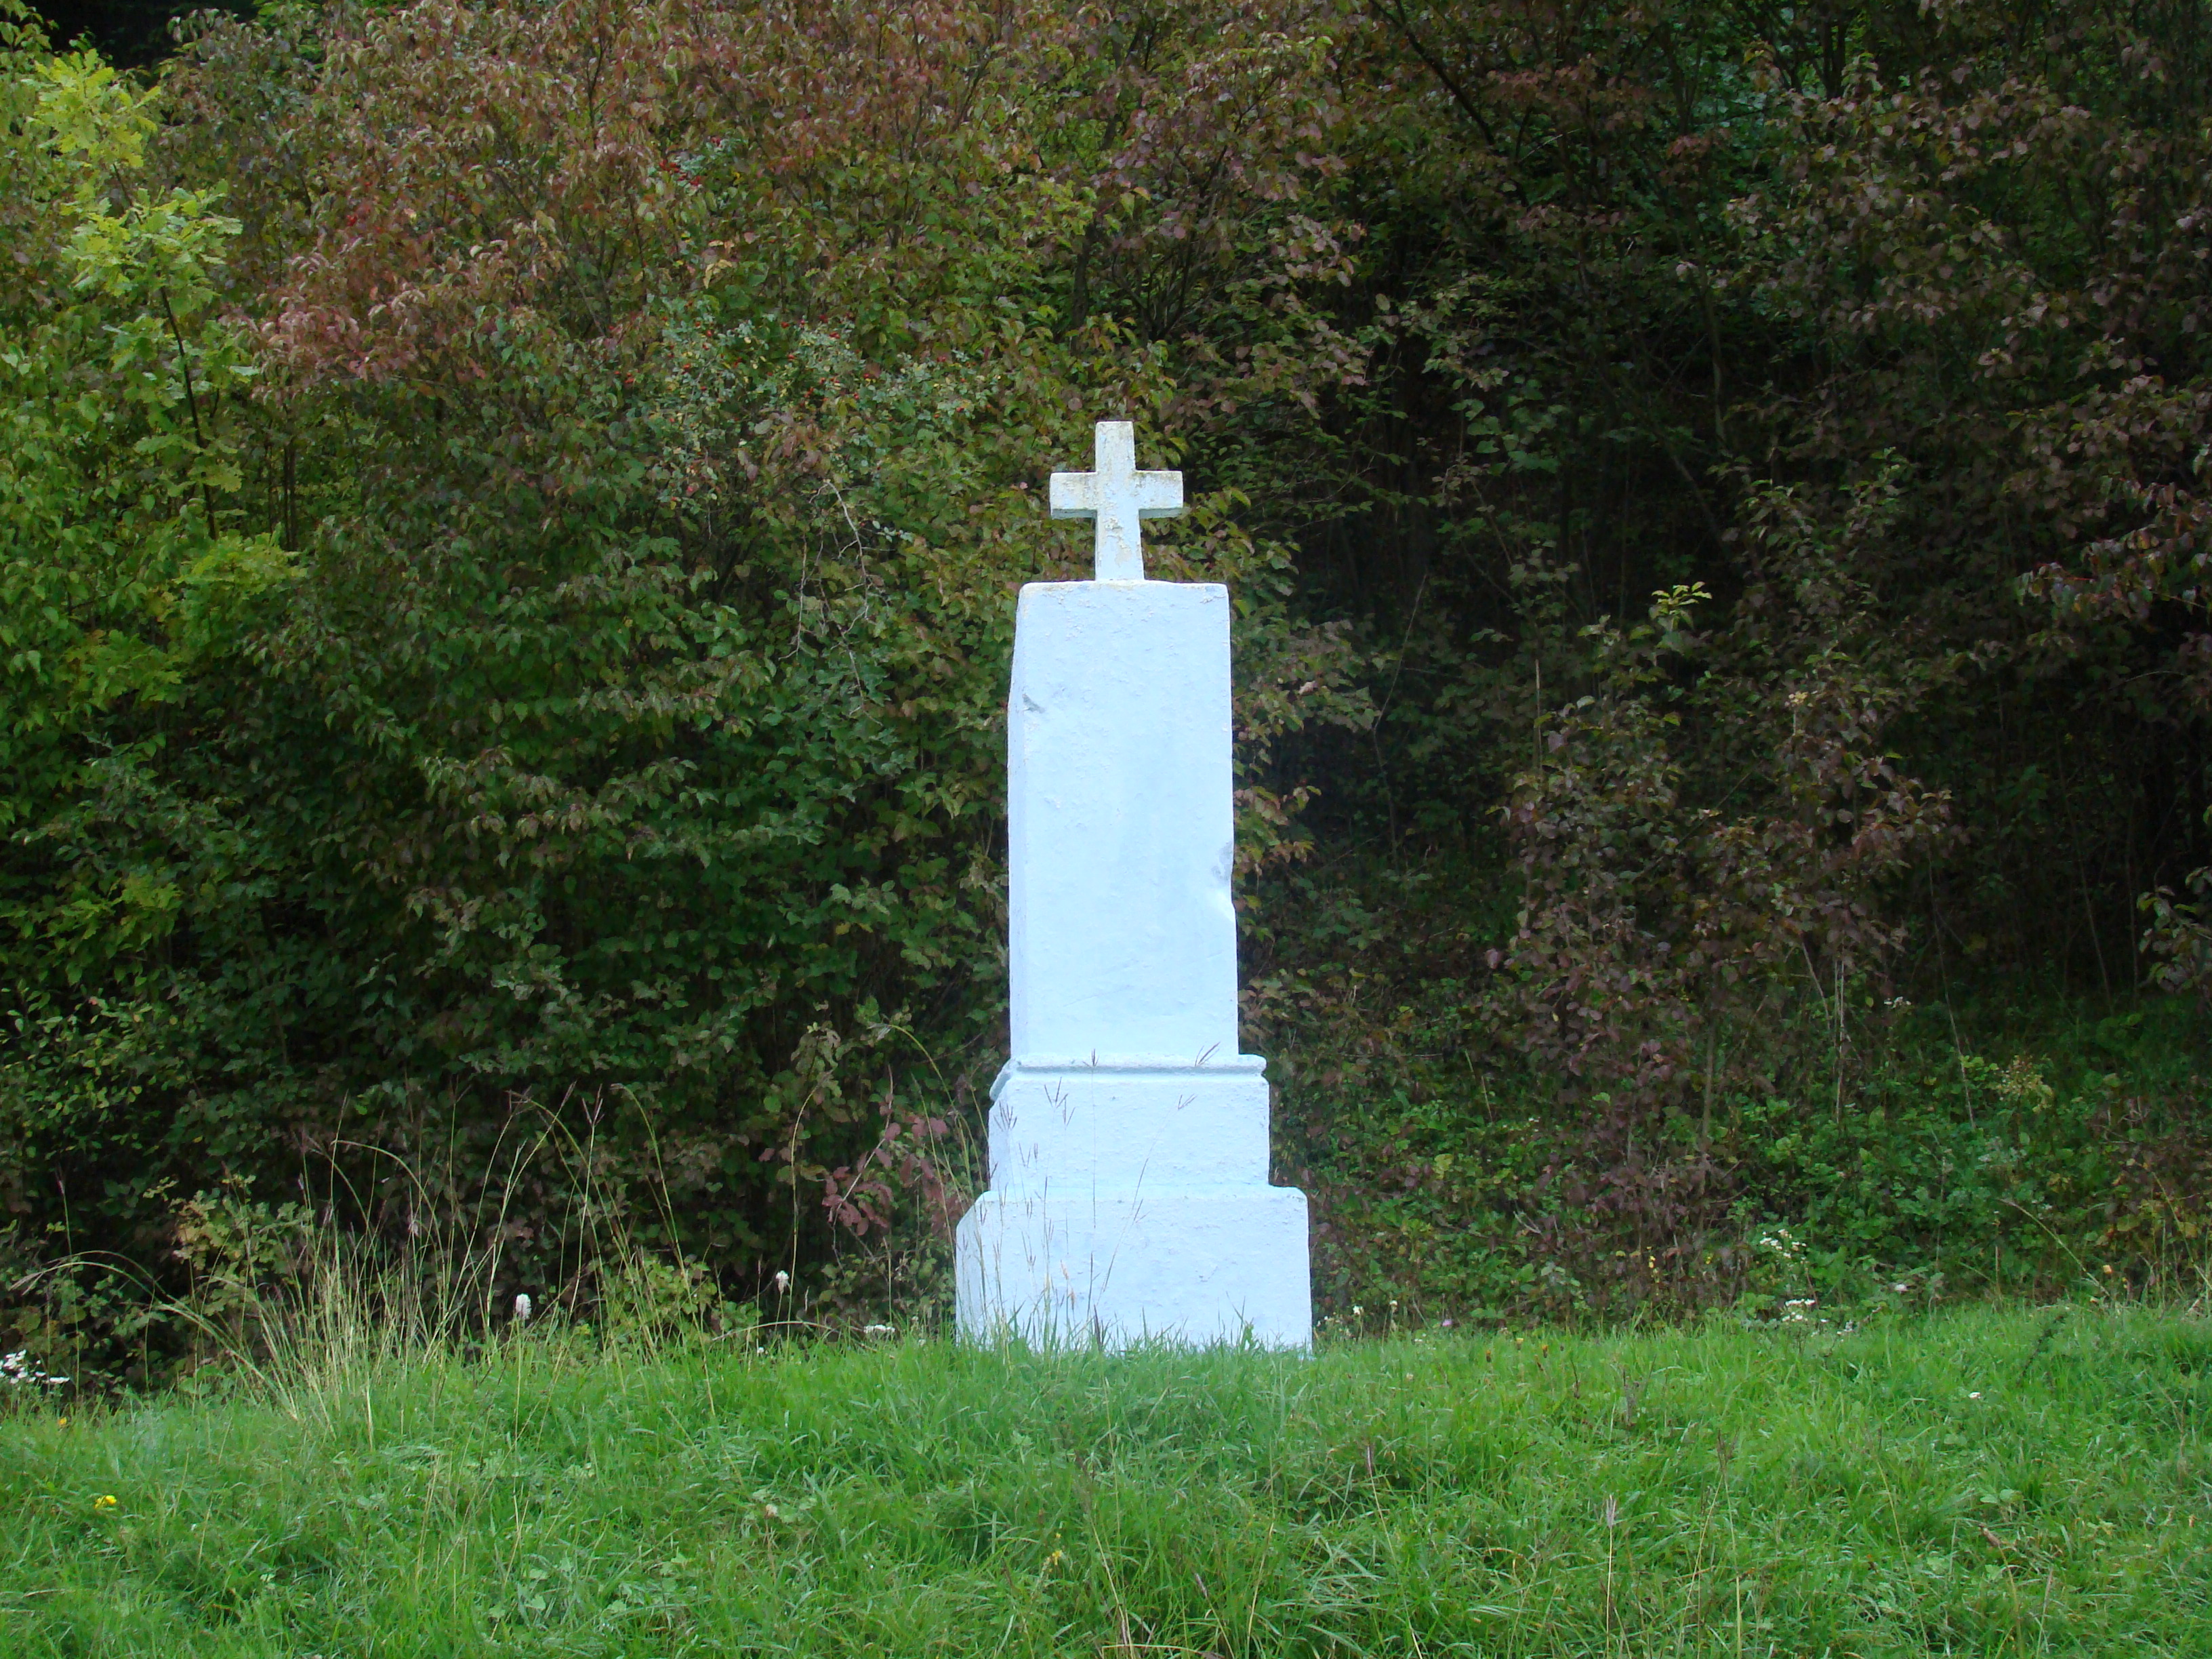
monument, travel, chapel, cemetery, grave, memorial, sony, dsch9, moldova